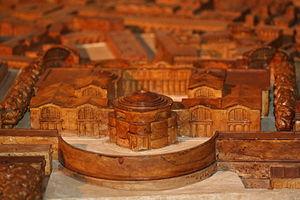
Thermes de Decius, plan de Rome Paul Bigot, MRSH universite de Caen
Le Plan de Rome est une maquette, ou plus précisément un plan-relief de la Rome antique du IVᵉ siècle, en plâtre verni, qui représente à l'échelle 1/400 les trois cinquièmes de la ville, en un puzzle d'une centaine de pièces, réalisée par Paul Bigot, architecte et lauréat du Grand prix de Rome pour l'année 1900. Initialement circonscrit au Circus Maximus, le travail de Bigot s'étend peu à peu à une surface de plus de 70 m². C'est aussi un projet de restitution virtuelle mené à l'université de Caen depuis les années 1990.